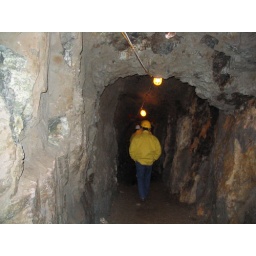
There are no supports in this hard rock mine because the mountain is solid rock